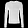
Label: Pullover